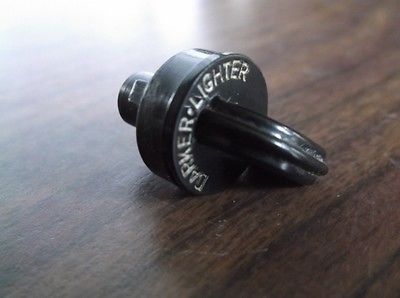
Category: toaster